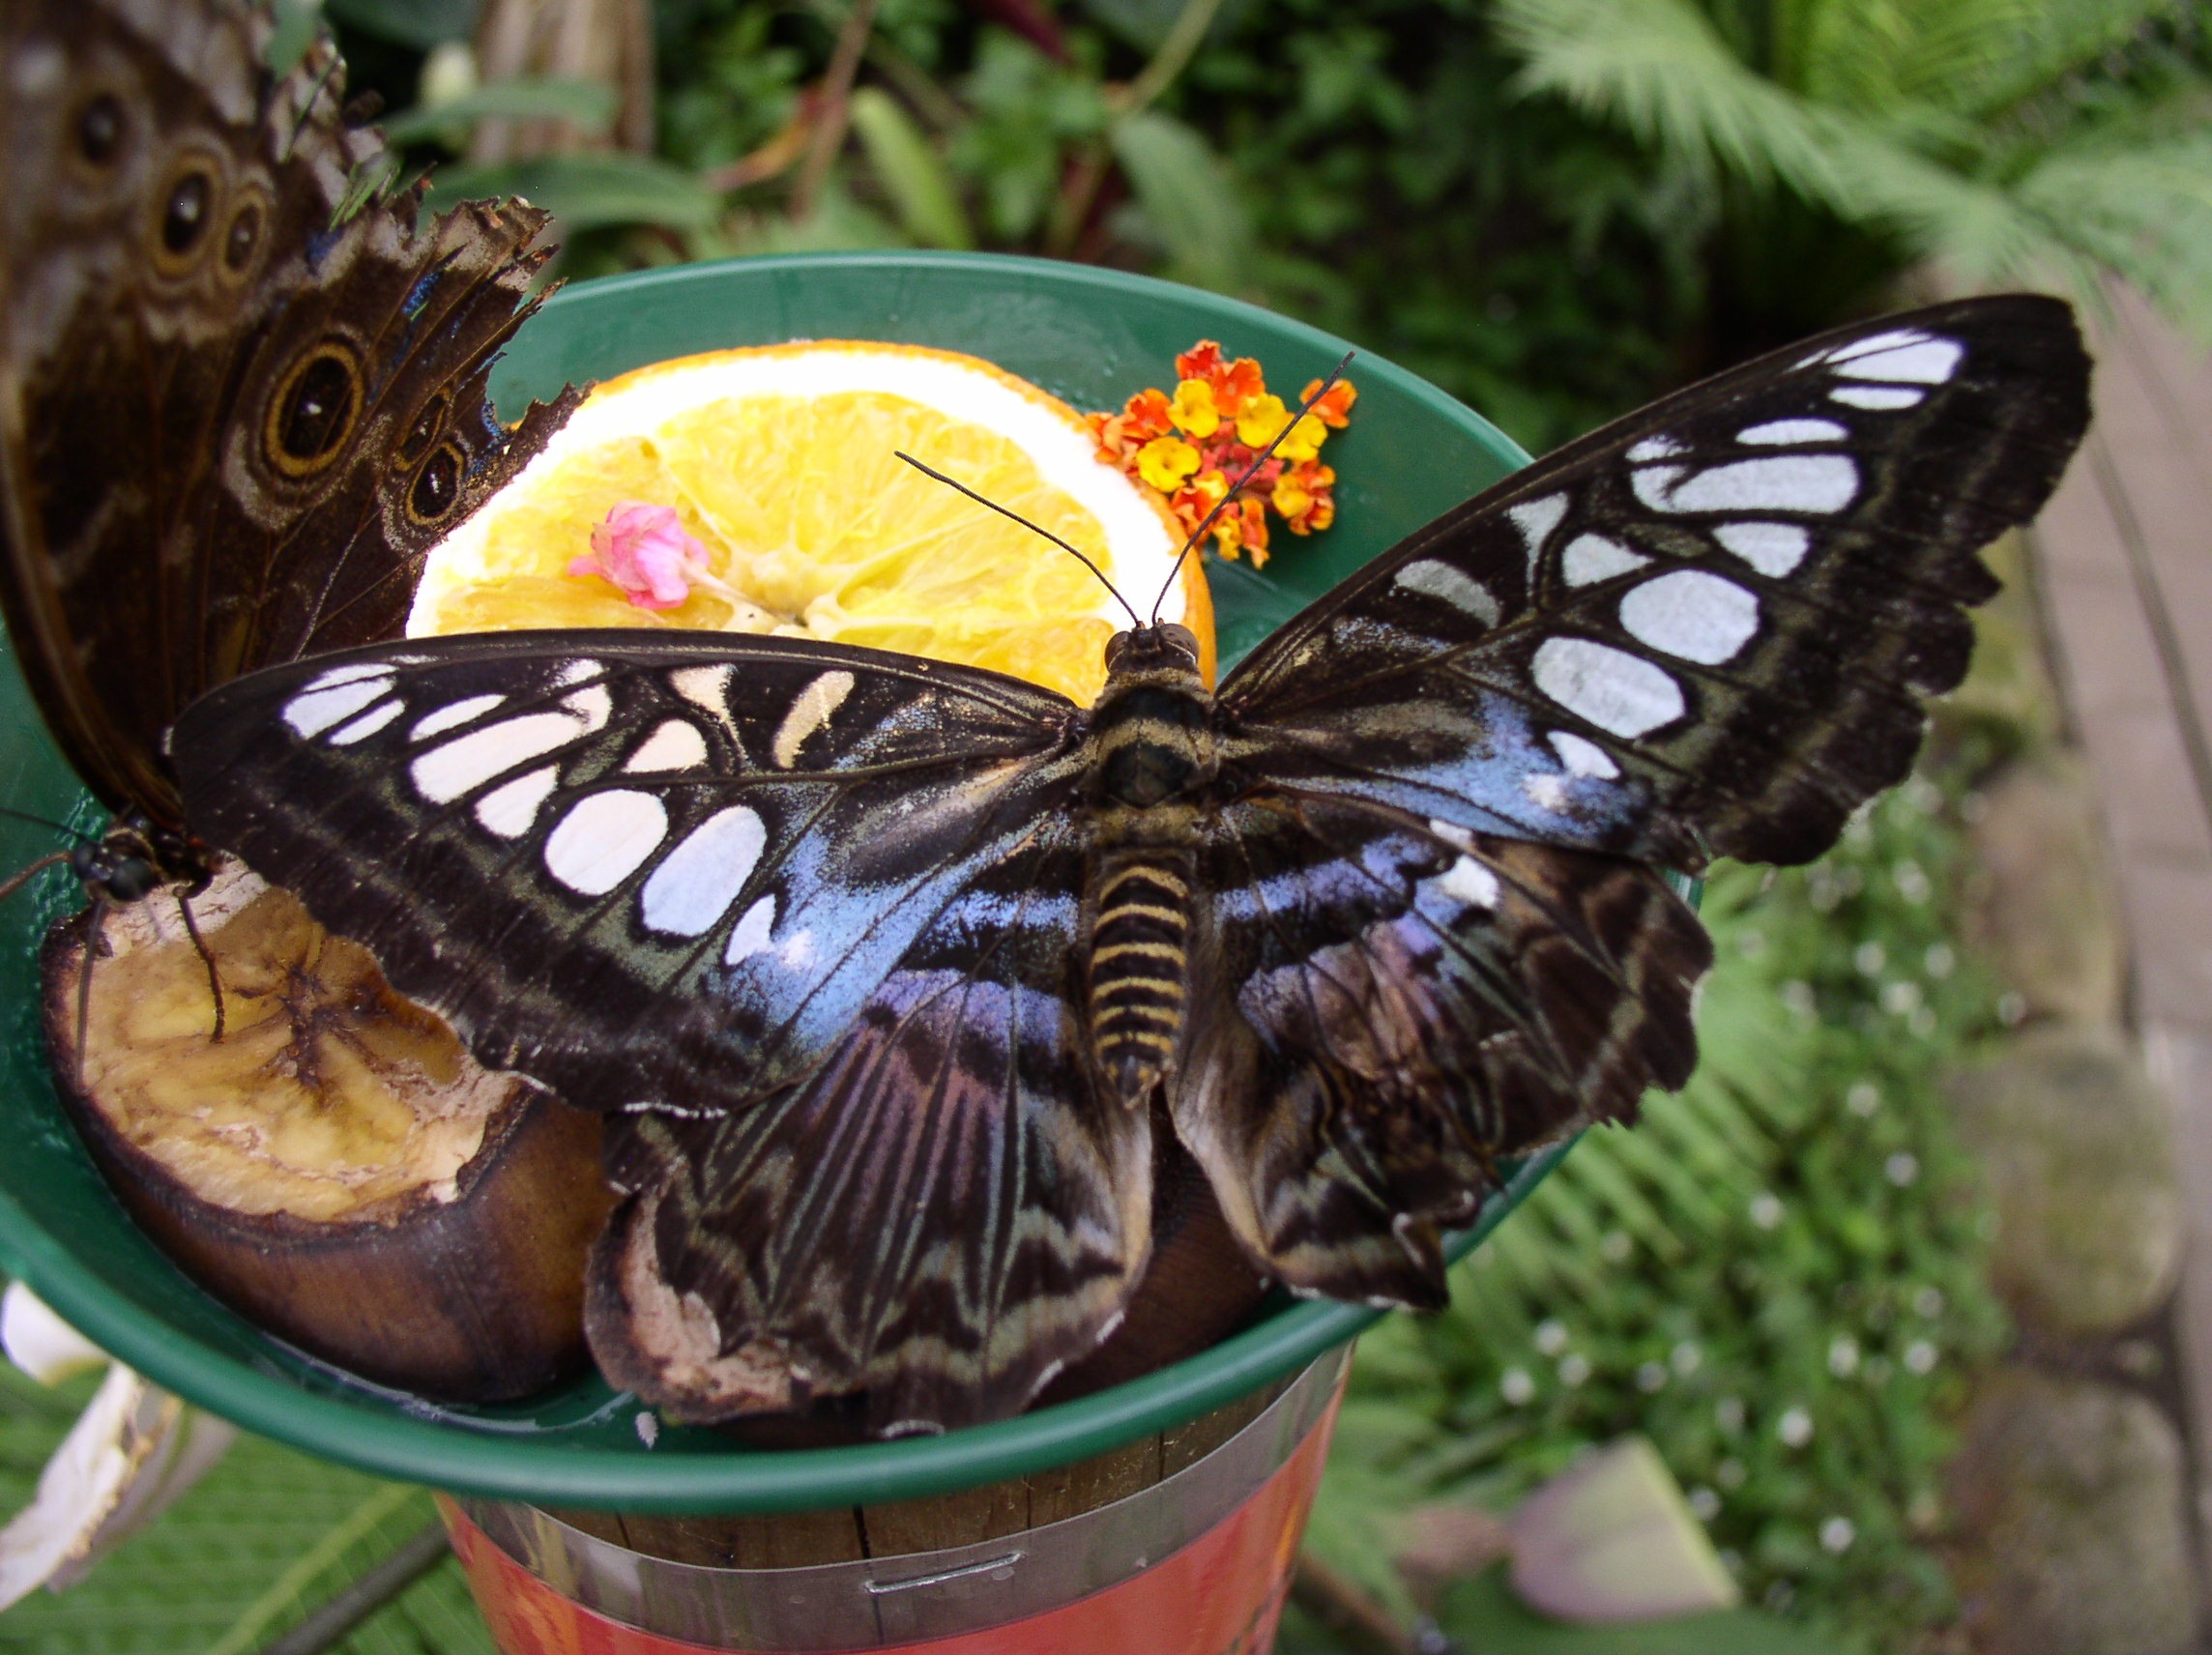
nature, flower, insect, moth, butterfly, fauna, invertebrate, more, hamm, ruhr area, local recreation, pollinator, industrial park, maximilian park, moths and butterflies